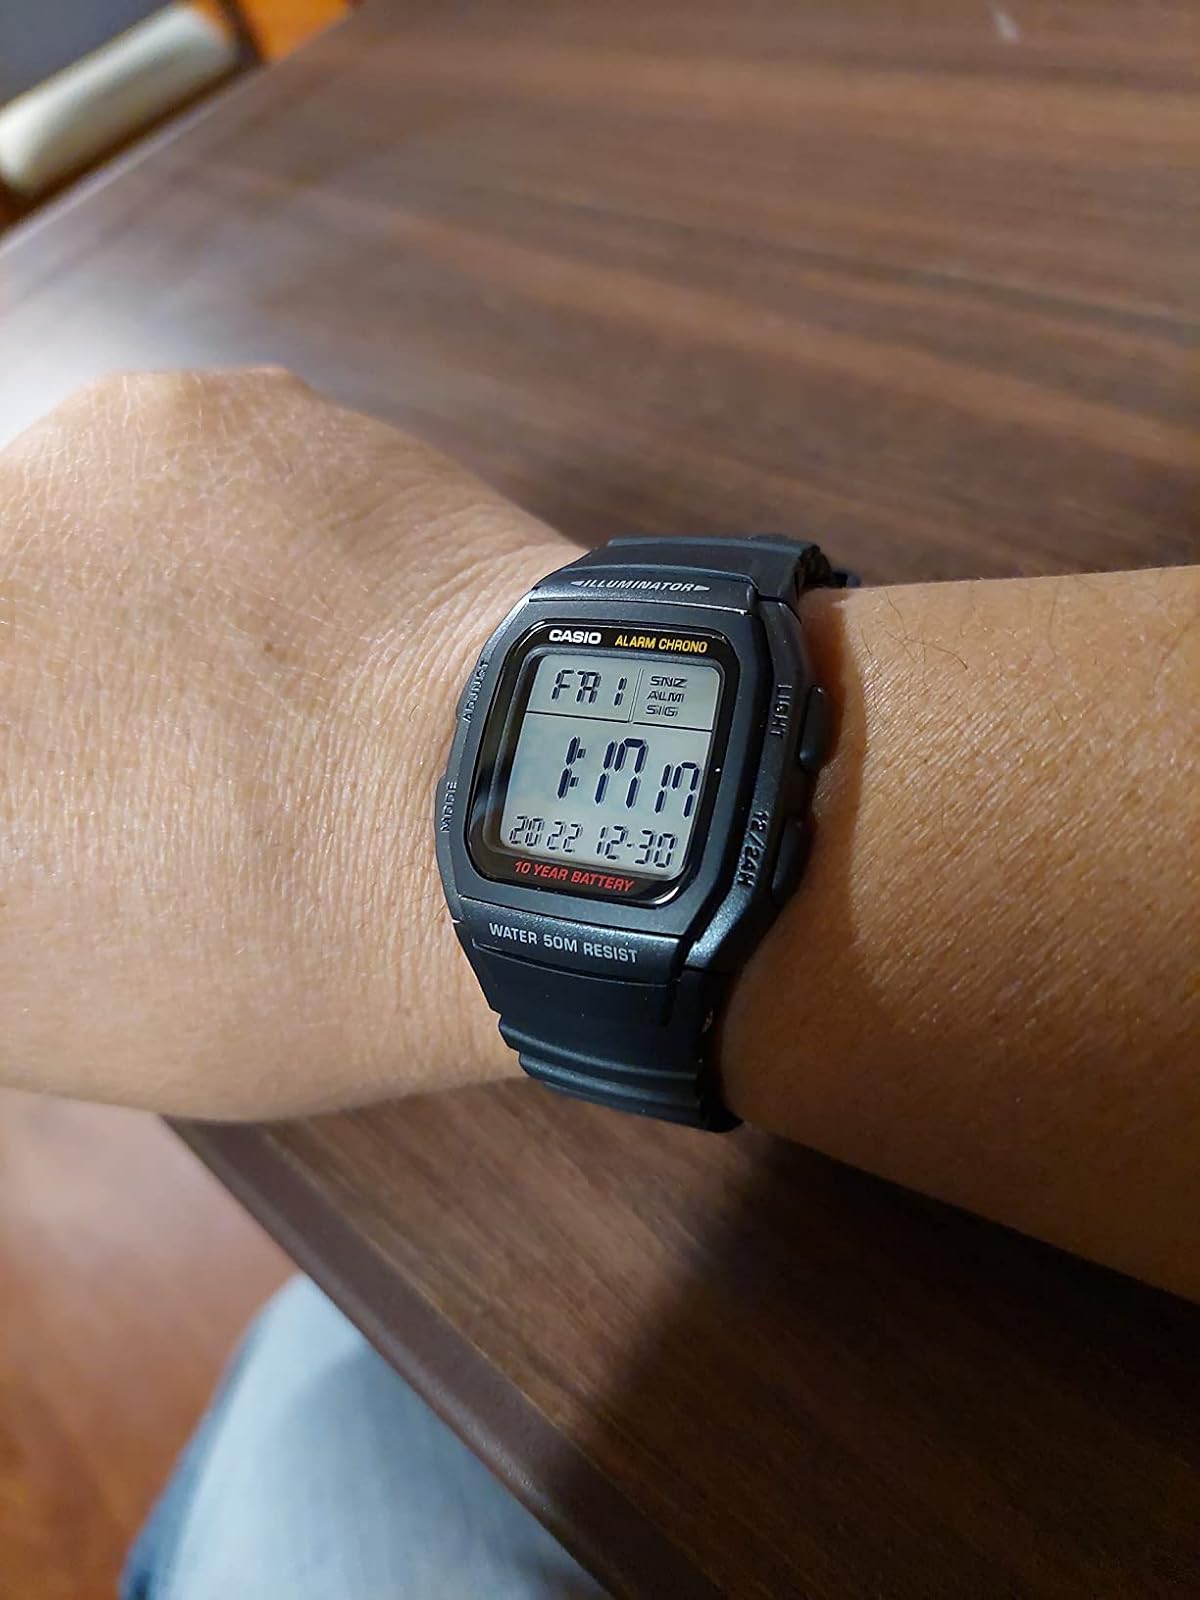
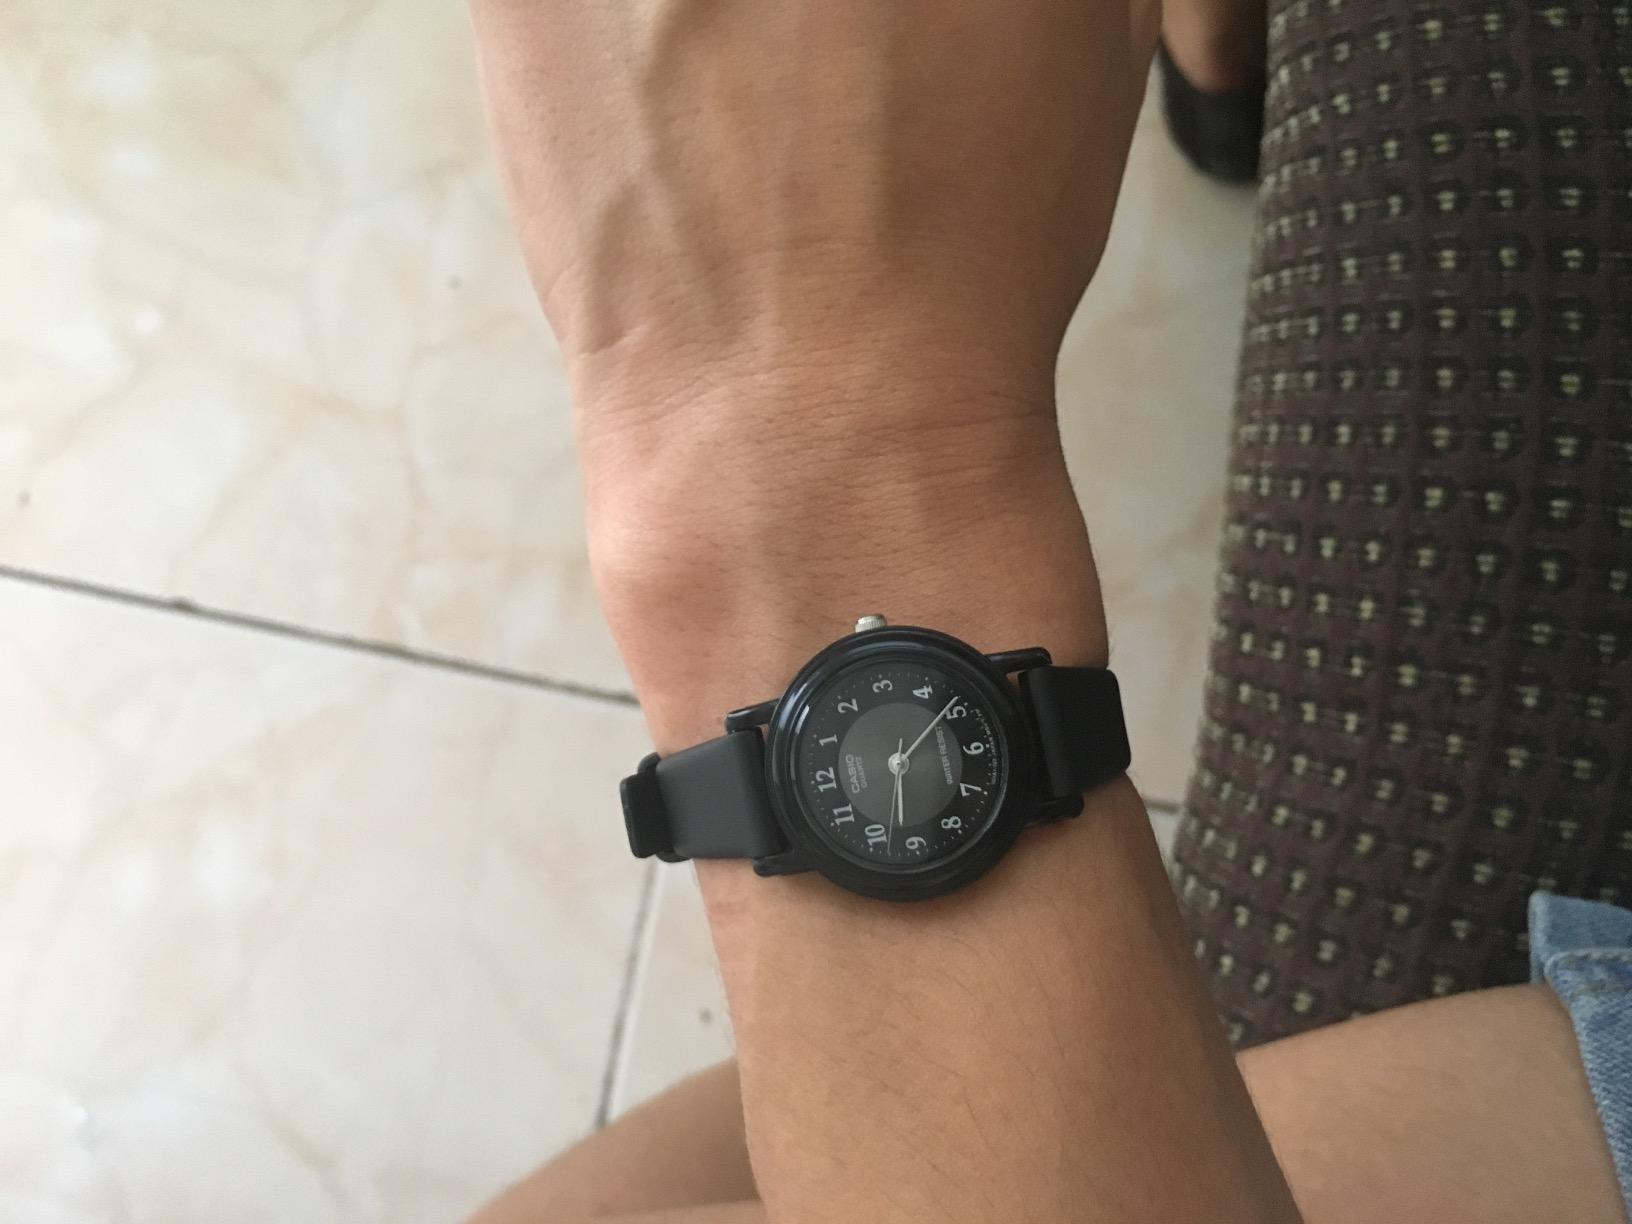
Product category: accessories_watch
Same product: no